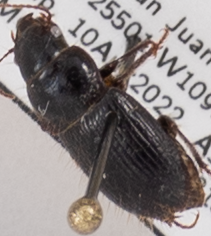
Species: Piosoma setosum
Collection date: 2022-08-10
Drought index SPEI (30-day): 0.198
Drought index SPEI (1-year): -0.86
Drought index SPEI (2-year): -2.09